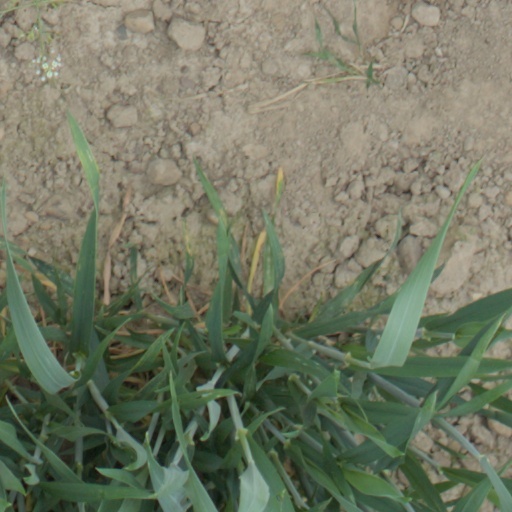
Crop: wheat